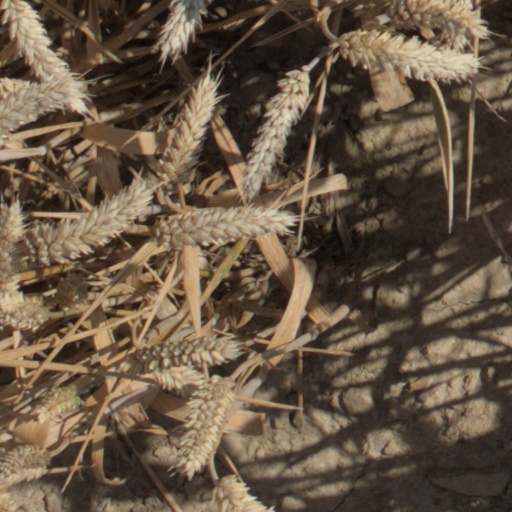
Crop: wheat